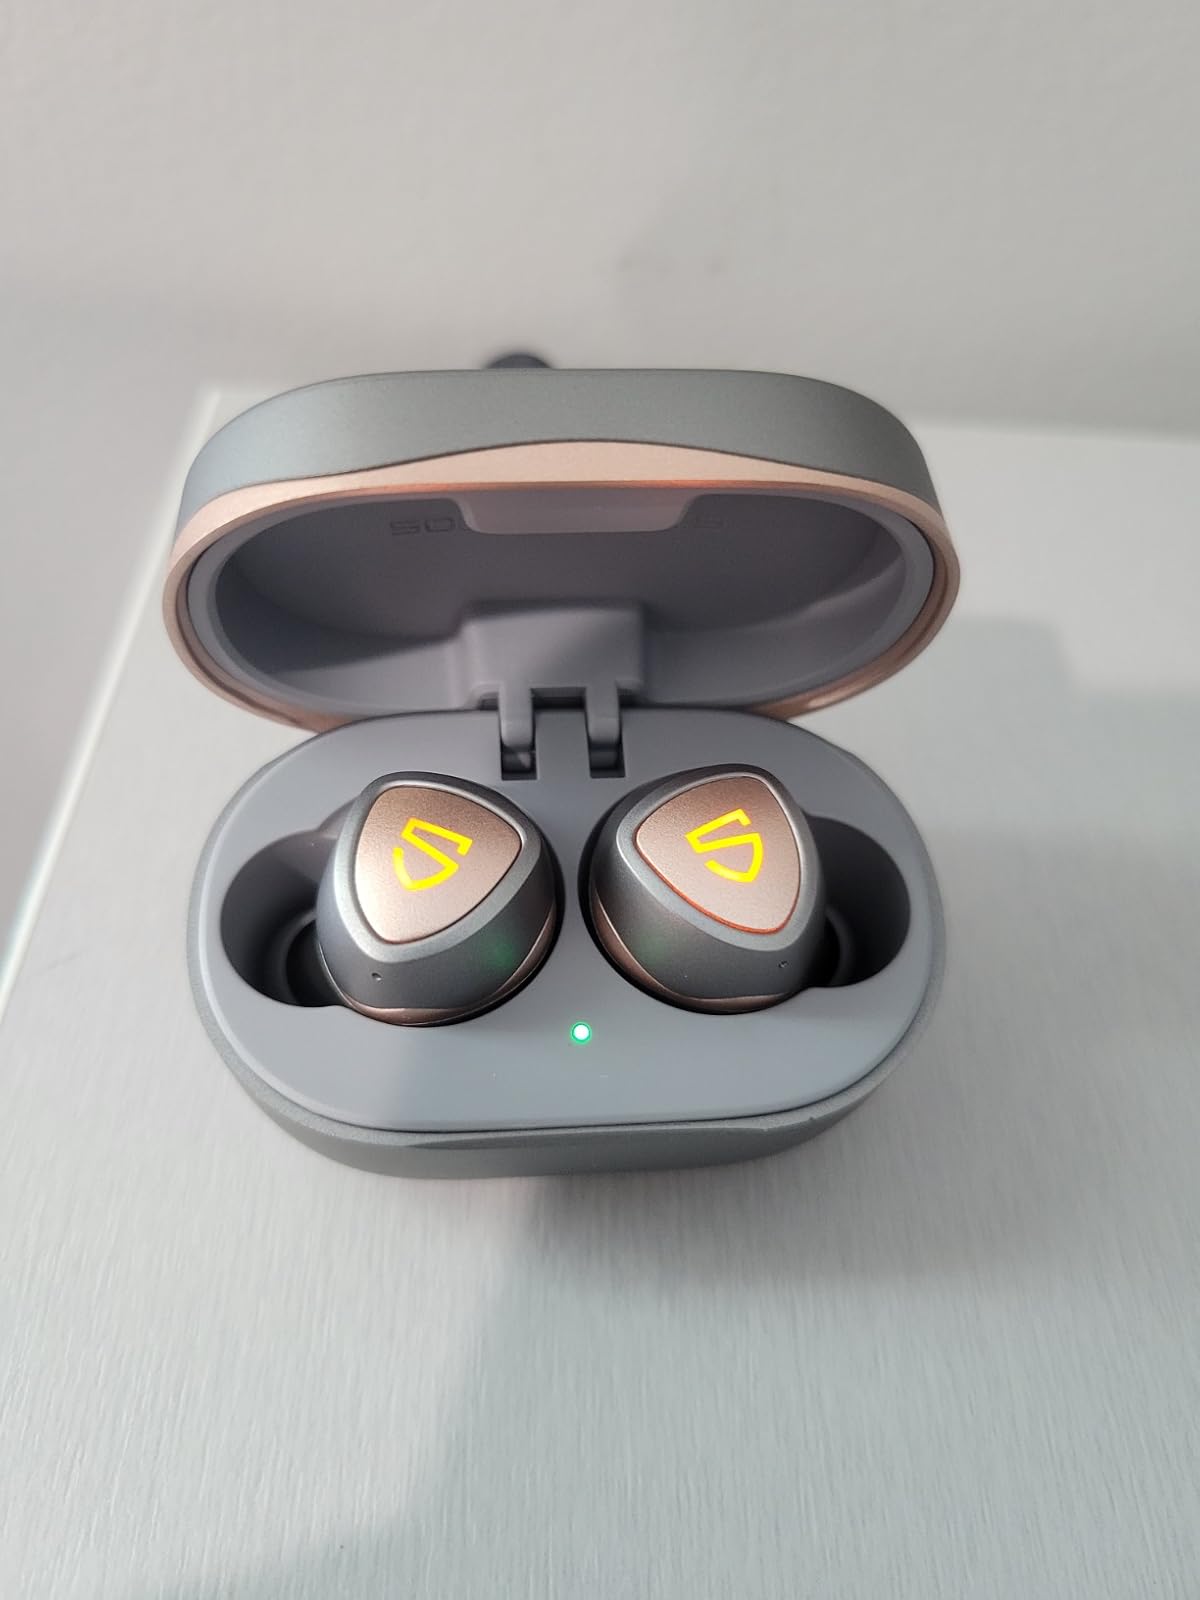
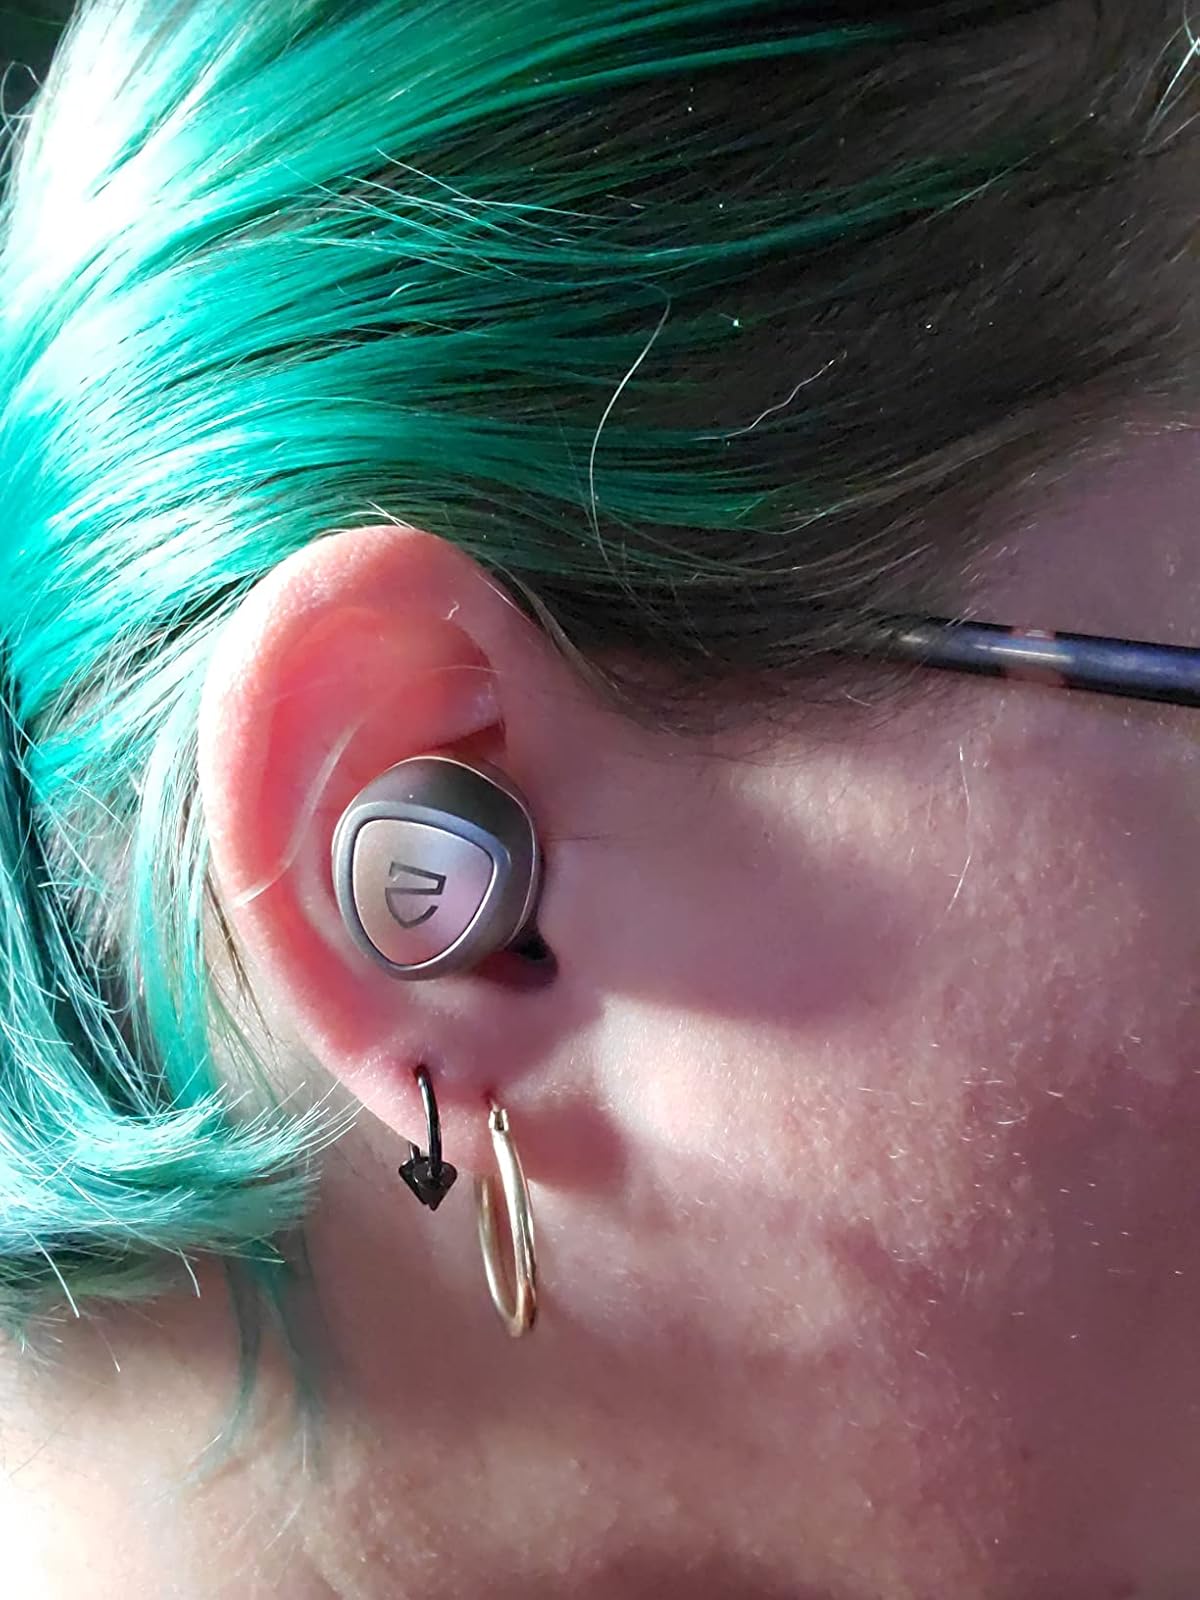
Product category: earbuds
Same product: yes